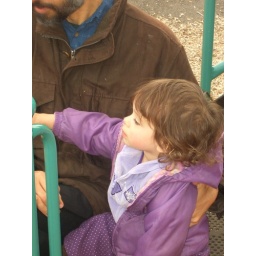
trips to the zoo, the play ground and around the house